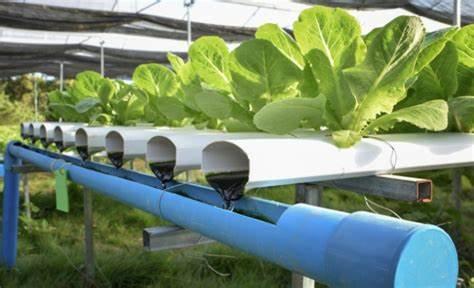
Mfumo wa kilimo usiotumia udongo. Mimea ya [cs] letusi[cs] imekuwa kwenye mabomba meupe. Maji yanapitishwa kupitia mabomba ya bluu. Mboga zinaonekana zenye afya. Kuna paa la wavu juu ya mimea.